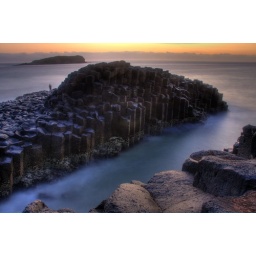
A view from near the lighthouse and basalt columns at Fingal Heads in New South Wales, Australia.